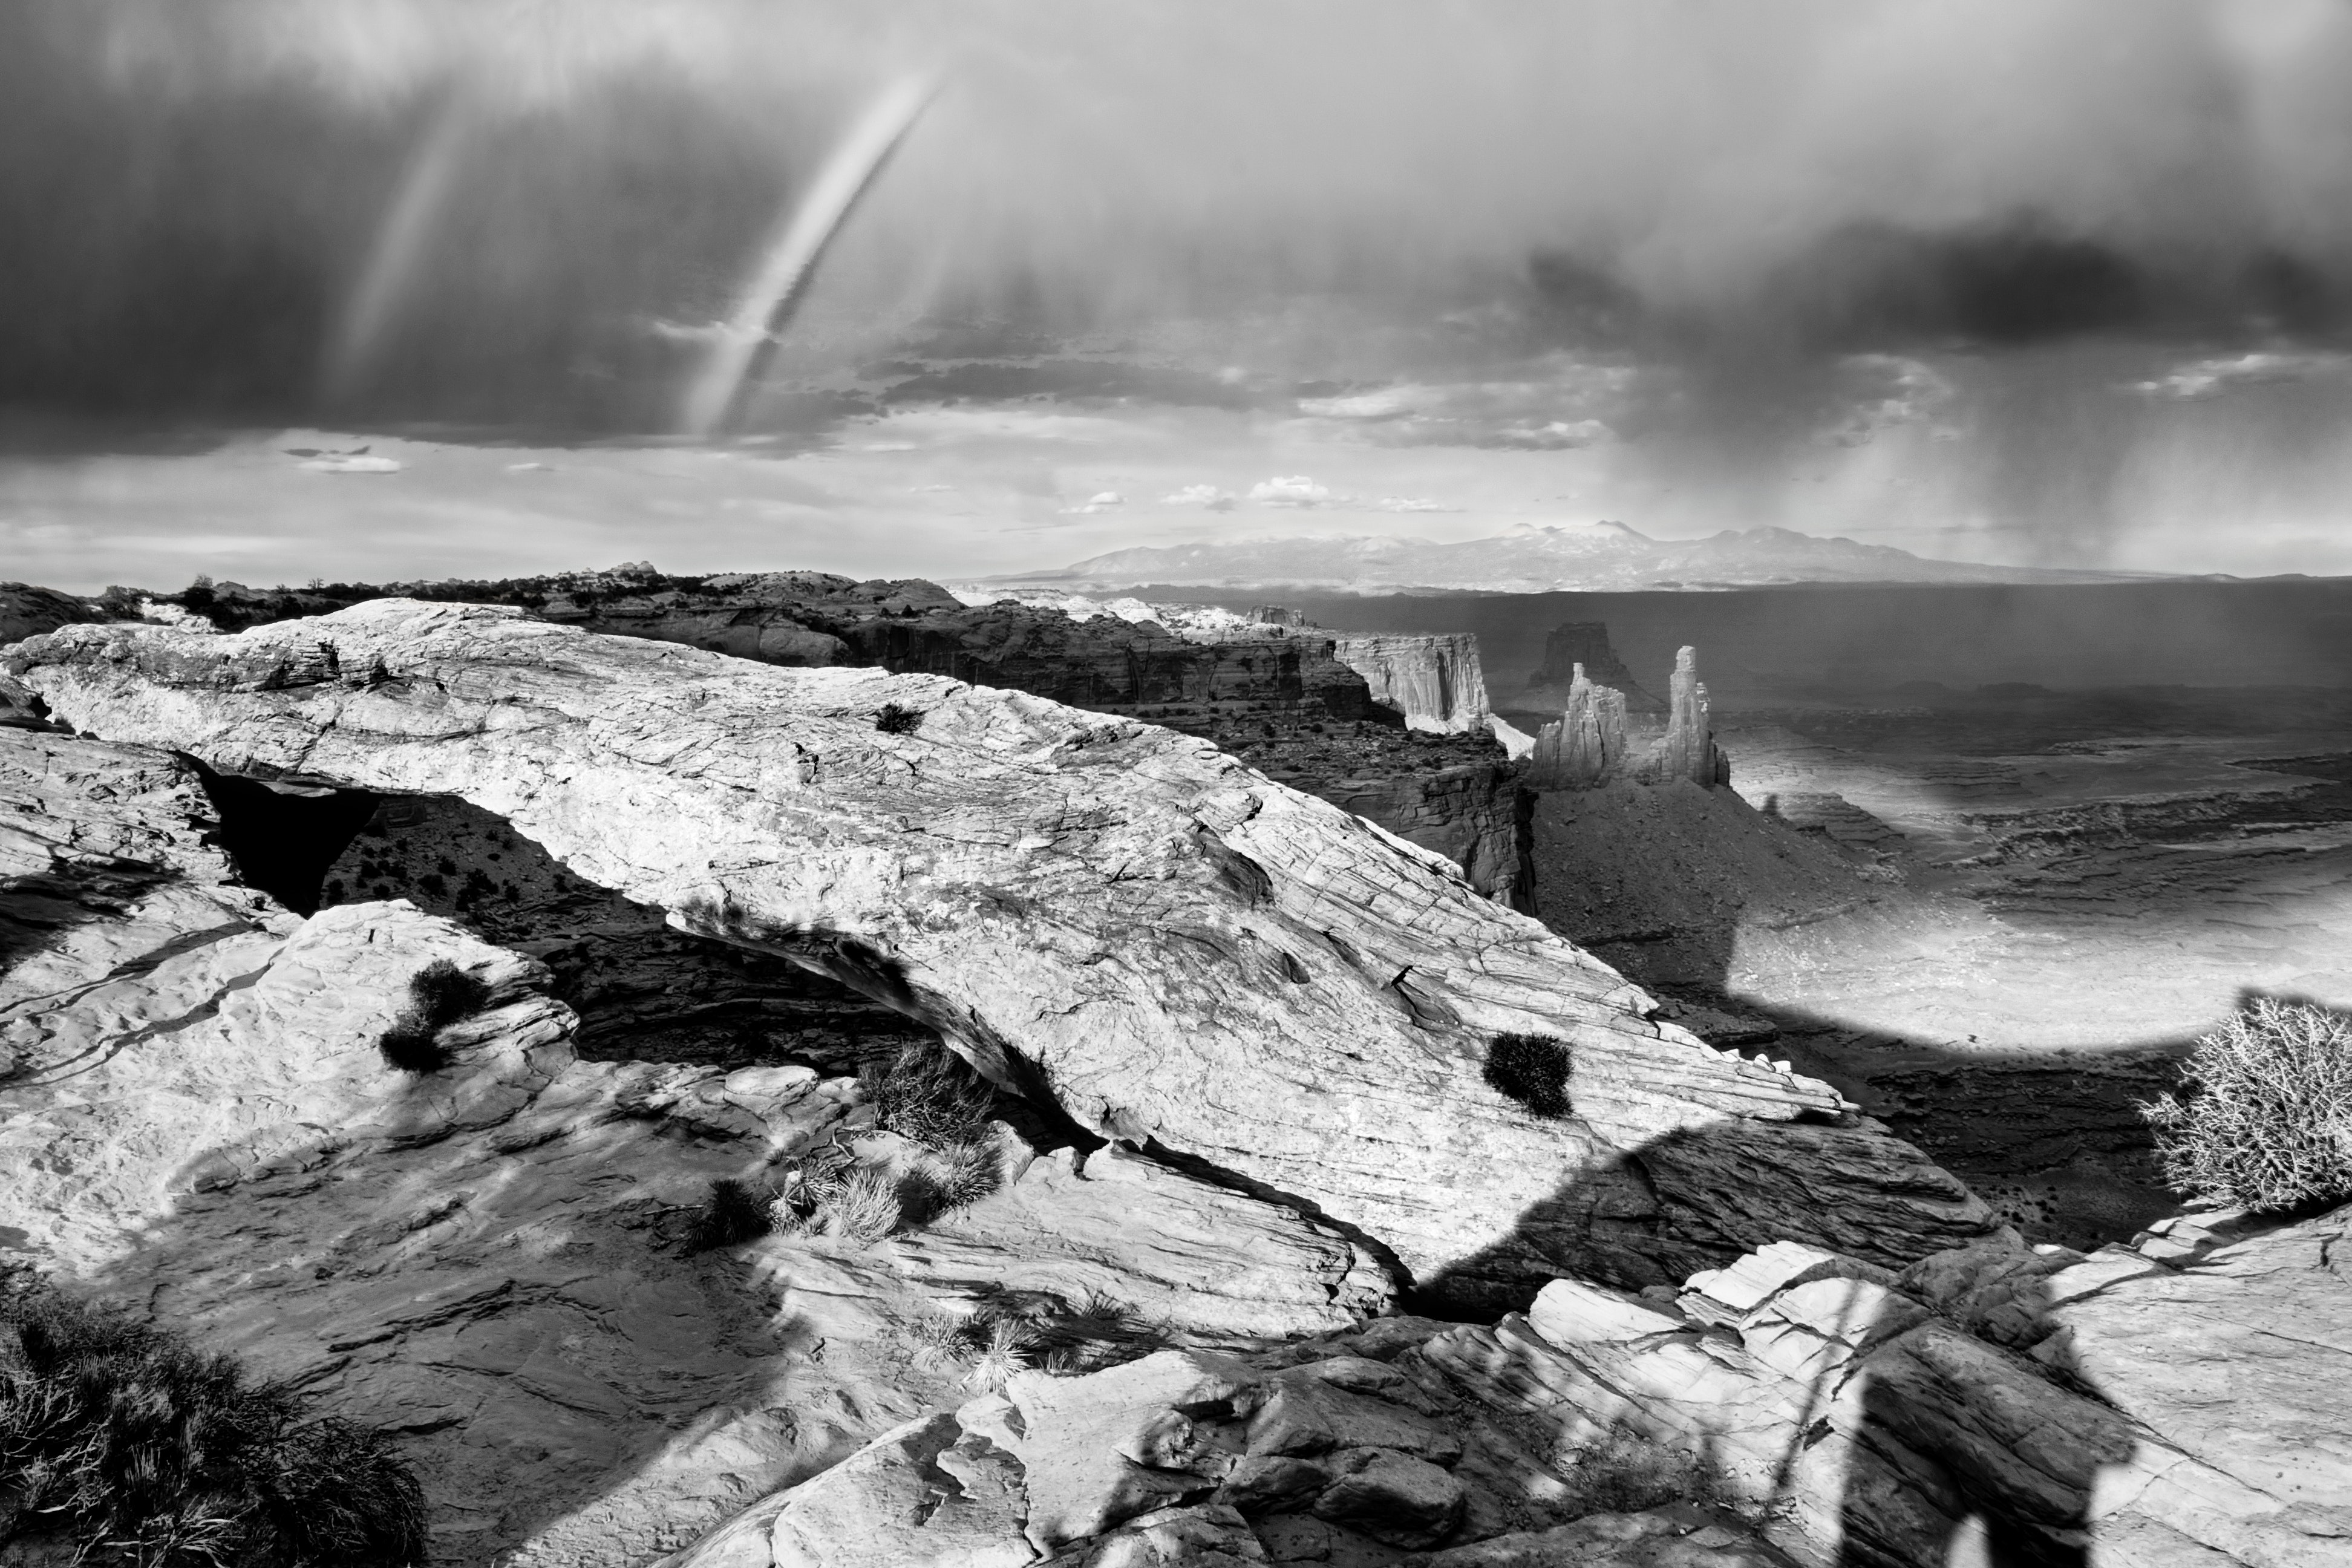
nature, black and white, monochrome photography, sky, natural landscape, rock, atmospheric phenomenon, water, photography, monochrome, stock photography, landscape, geology, formation, coast, mountain, cloud, cliff, geological phenomenon, world, sea, badlands, fell, terrain, klippe, outcrop